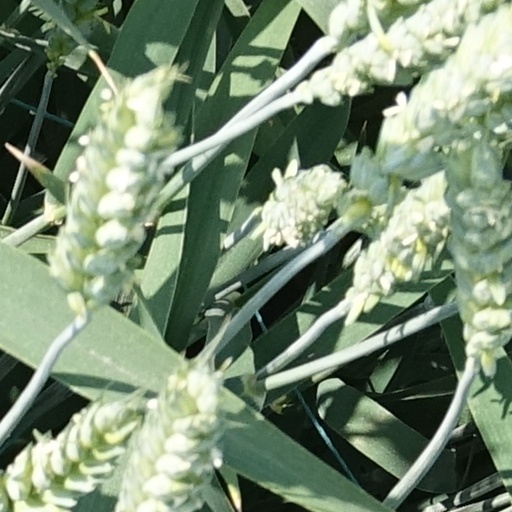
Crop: wheat